Vasculitis

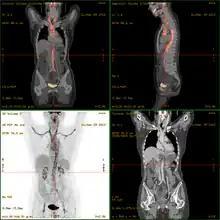
Severe vasculitis of the major vessels, displayed on FDG-PET/CT

In this table: ANA = antinuclear antibodies, CRP = C-reactive protein, ESR = erythrocyte sedimentation rate, "ds"DNA = double-stranded DNA, ENA = extractable nuclear antigens, RNP = ribonucleoproteins; VDRL = Venereal Disease Research Laboratory